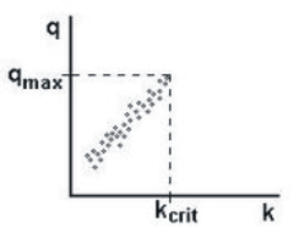
La théorie des trois phases du trafic est une théorie alternative de la modélisation du trafic routier mise au point par Boris Kerner entre 1996 et 2002.